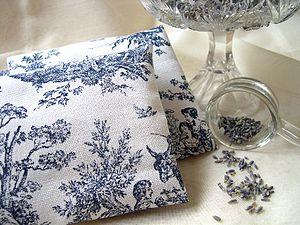
De nos jours, la toile de Jouy est une étoffe de coton dite indienne sur laquelle sont représentés des personnages avec décors ou des paysages.